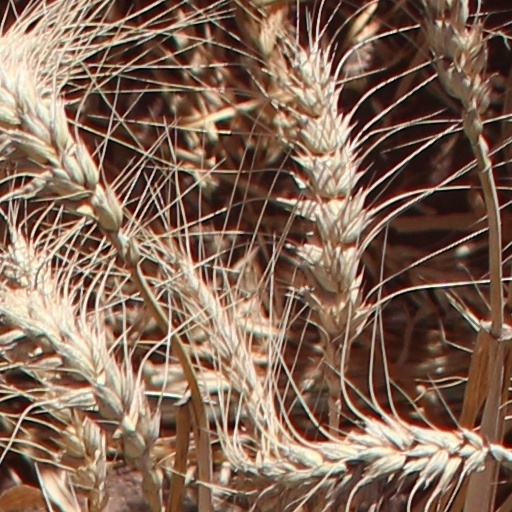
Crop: wheat